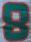
Number: 8